Burton Dassett Hills

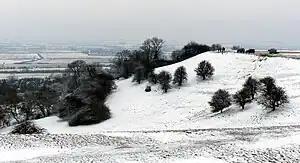
Snow-covered Burton Dassett Hills

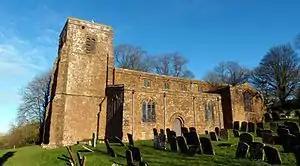
All Saints Church, Burton Dassett

Burton Dassett Hills Country Park is a country park in southeastern Warwickshire, England.